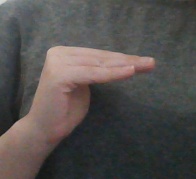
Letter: haa